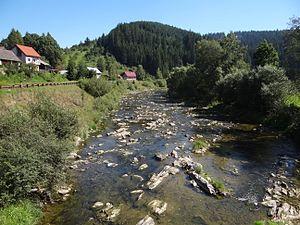
Breza est un village de Slovaquie situé dans la région de Žilina.